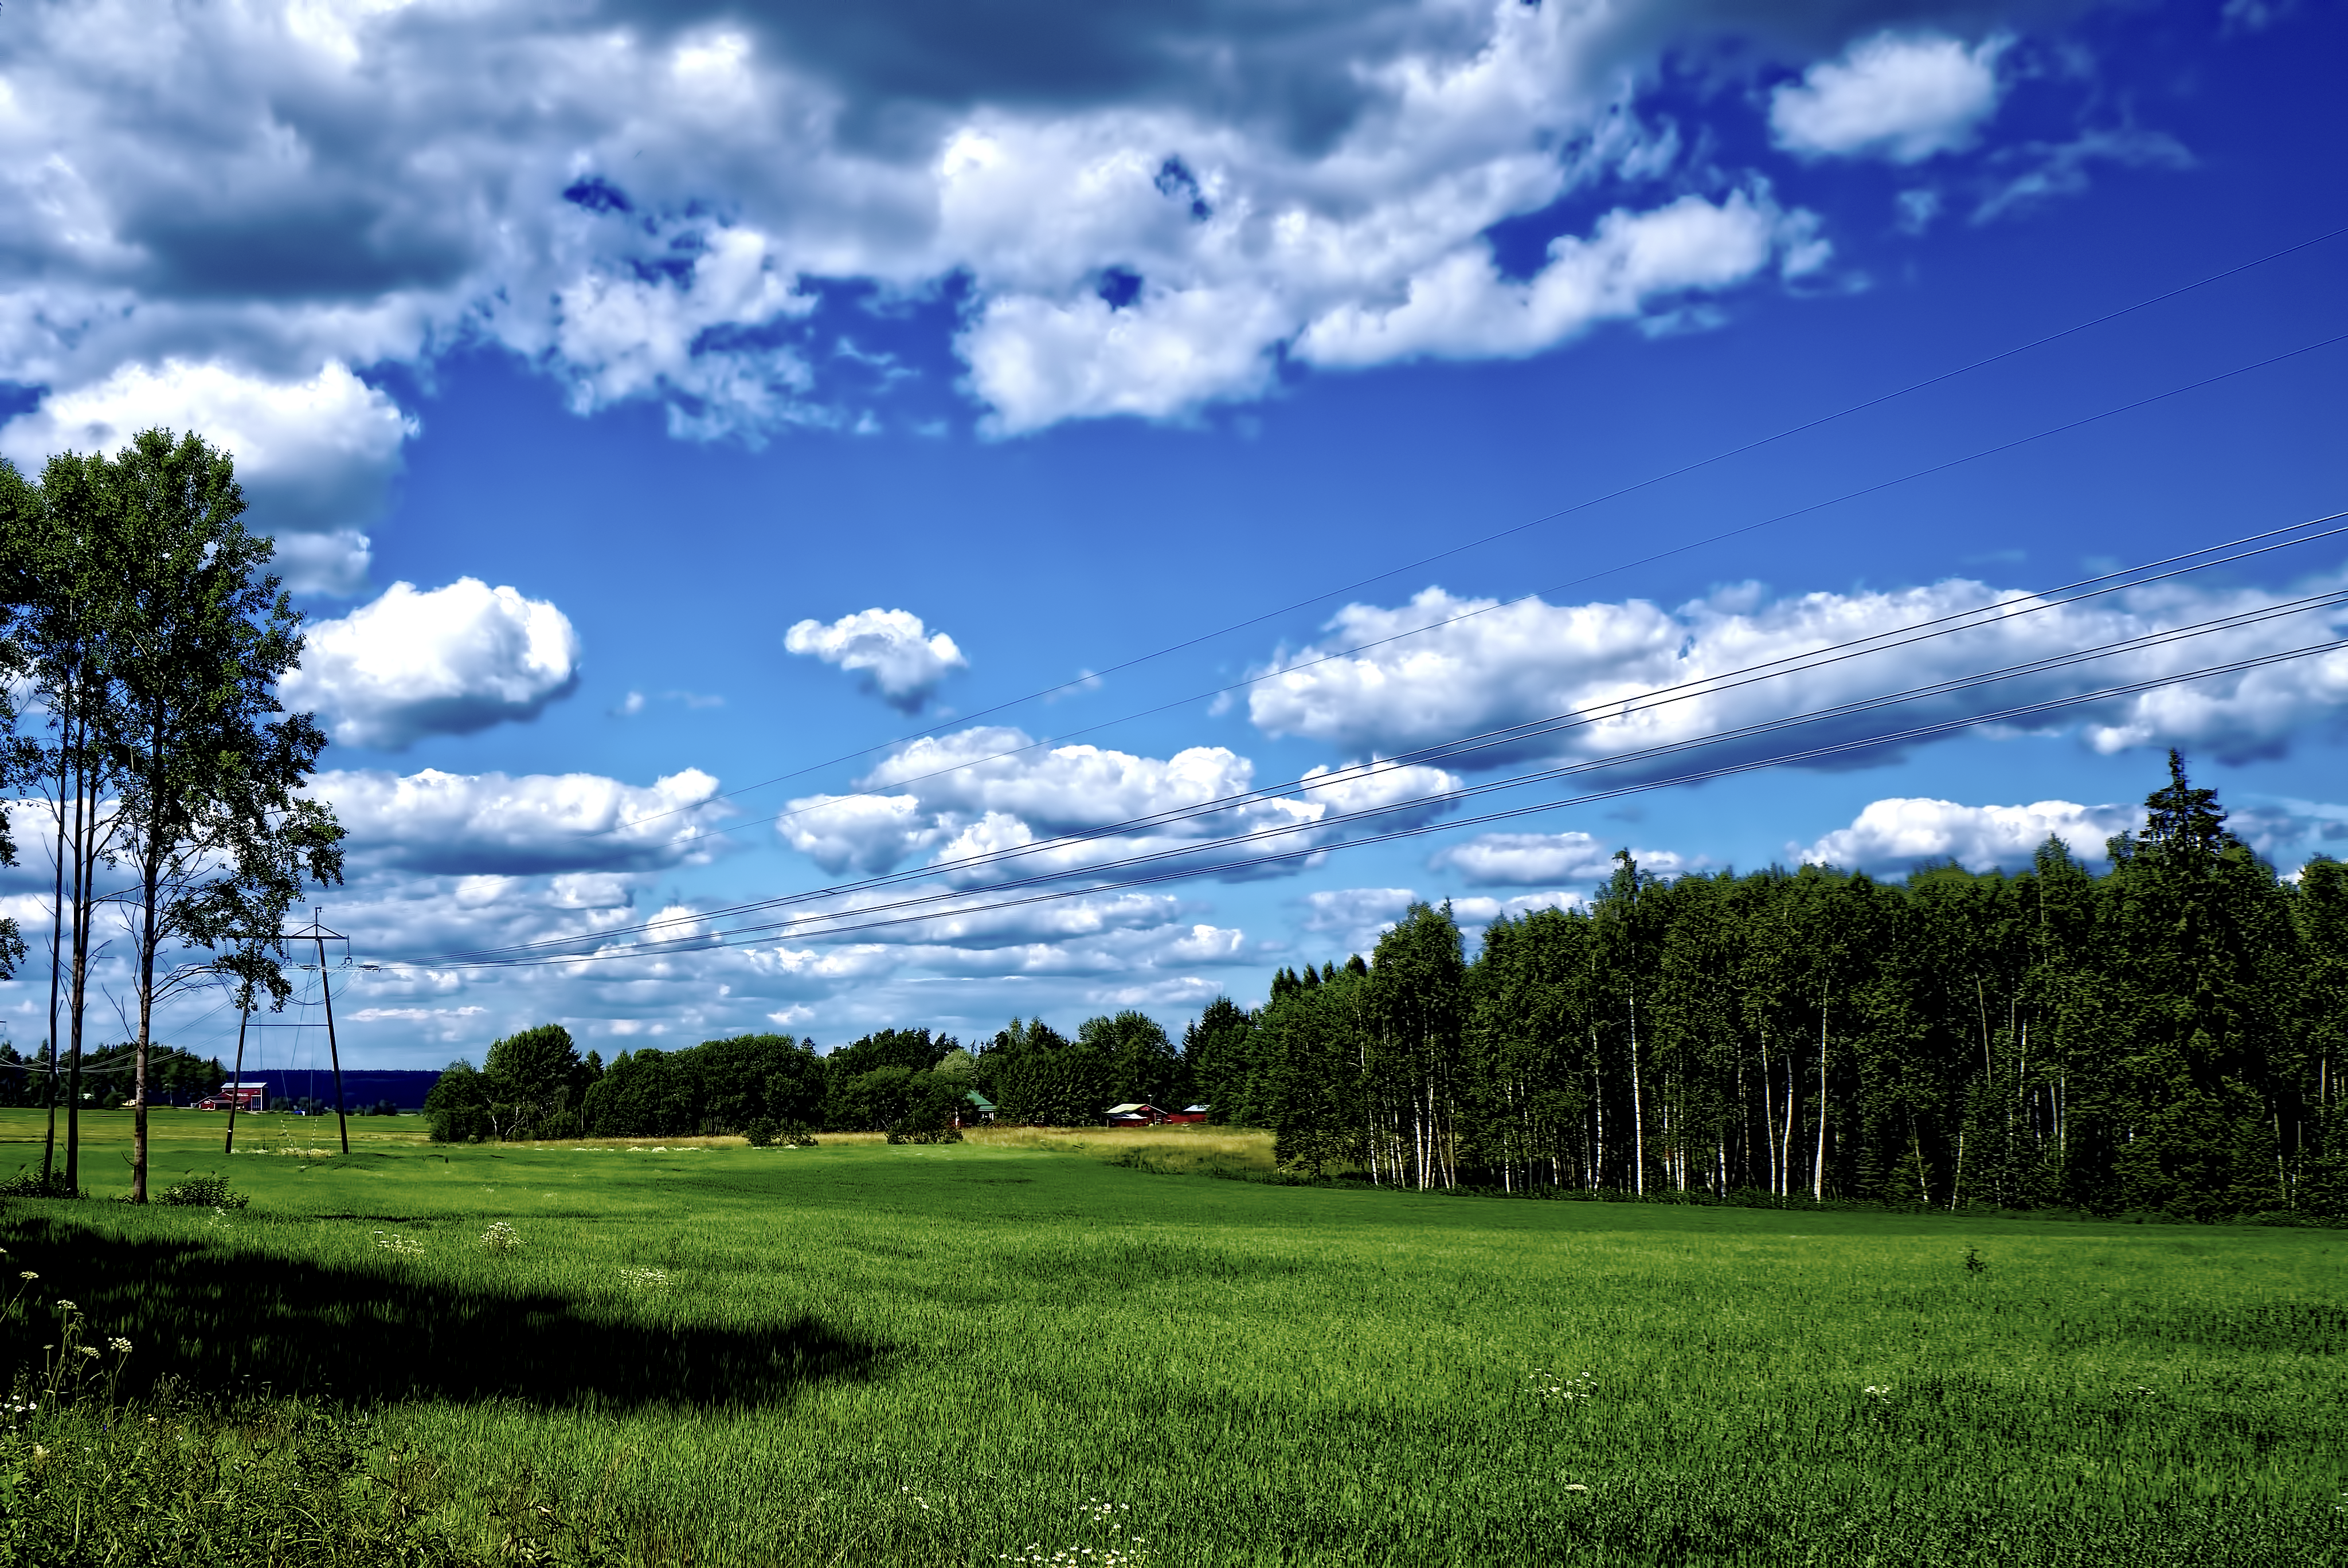
landscape, tree, nature, grass, horizon, mountain, cloud, plant, sky, field, lawn, meadow, prairie, countryside, sunlight, hill, mountain range, green, pasture, agriculture, plain, trees, clouds, fields, grassland, houses, sony, finland, habitat, alpha, 3000, ilce, ilce3000, sipoo, rural area, meteorological phenomenon, grass family, woody plant